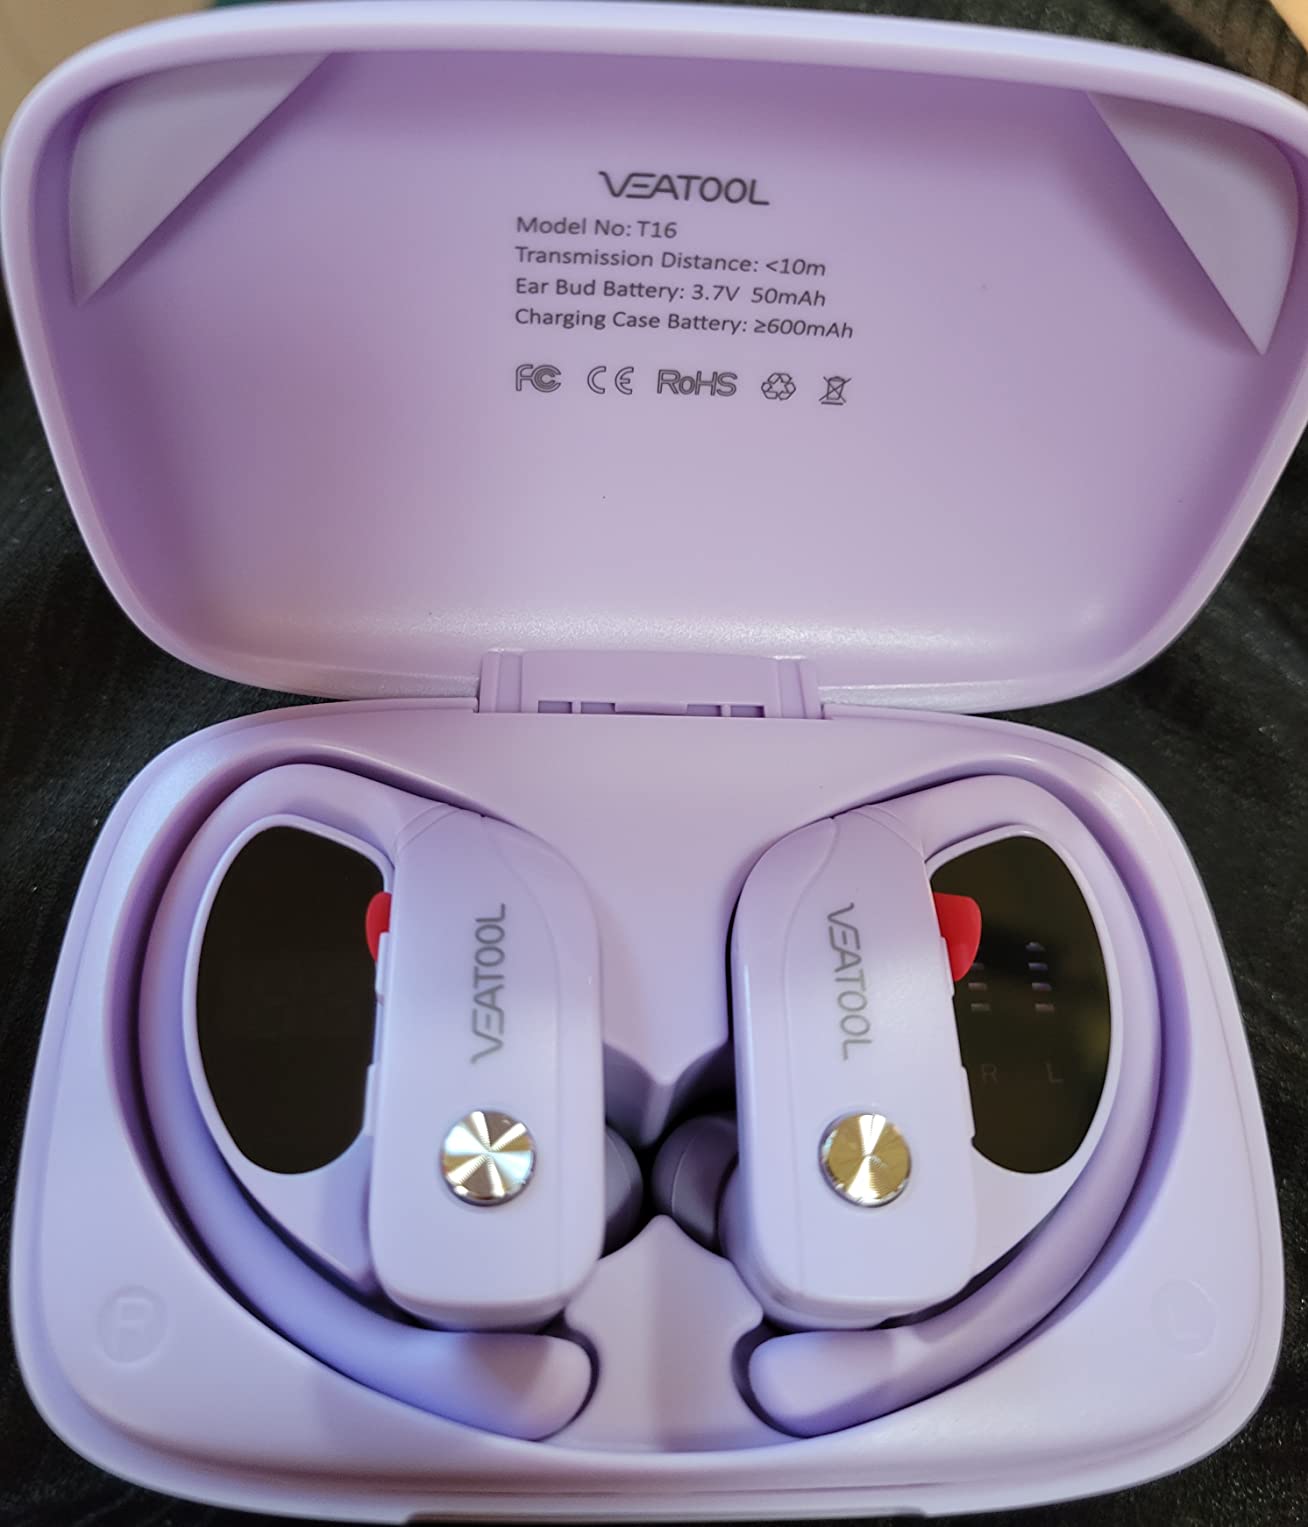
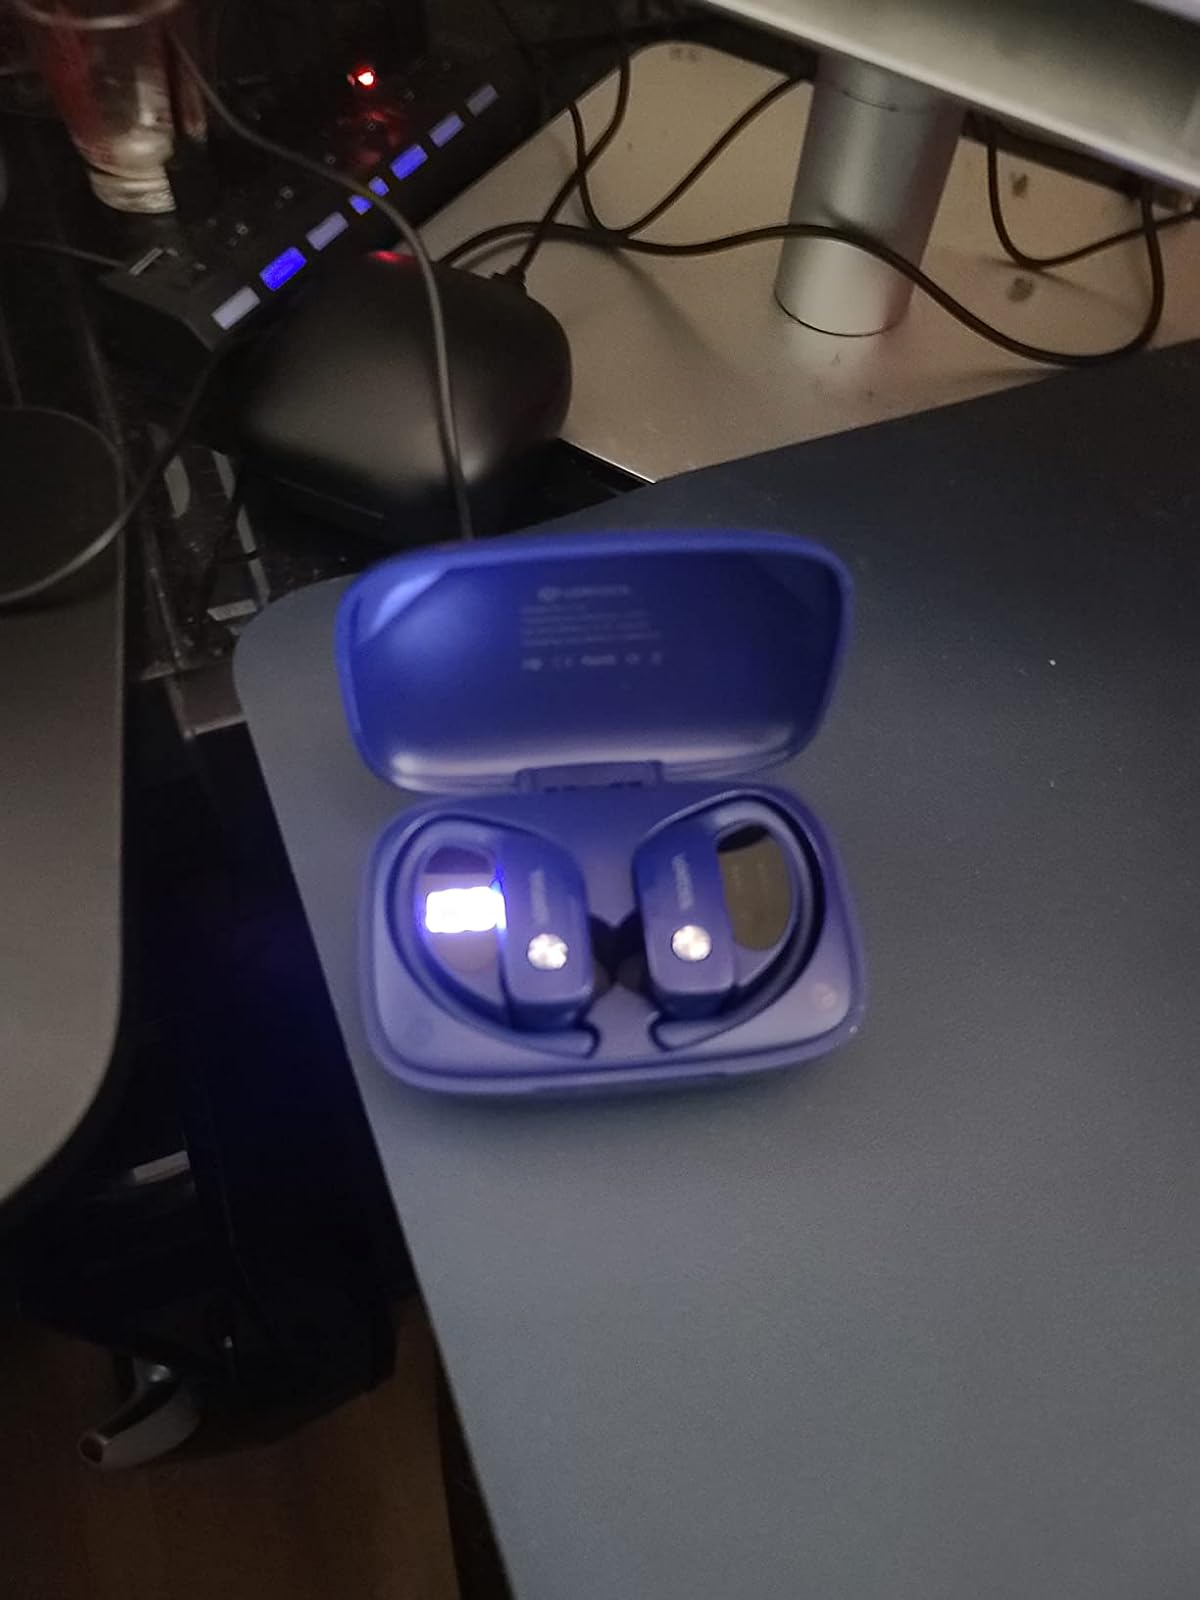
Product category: earbuds
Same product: no